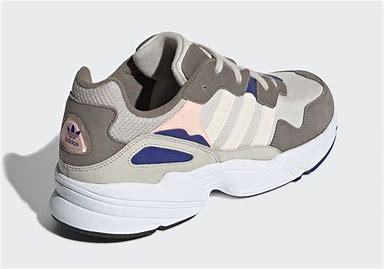
Brand: Adidas
Model: Yung 96